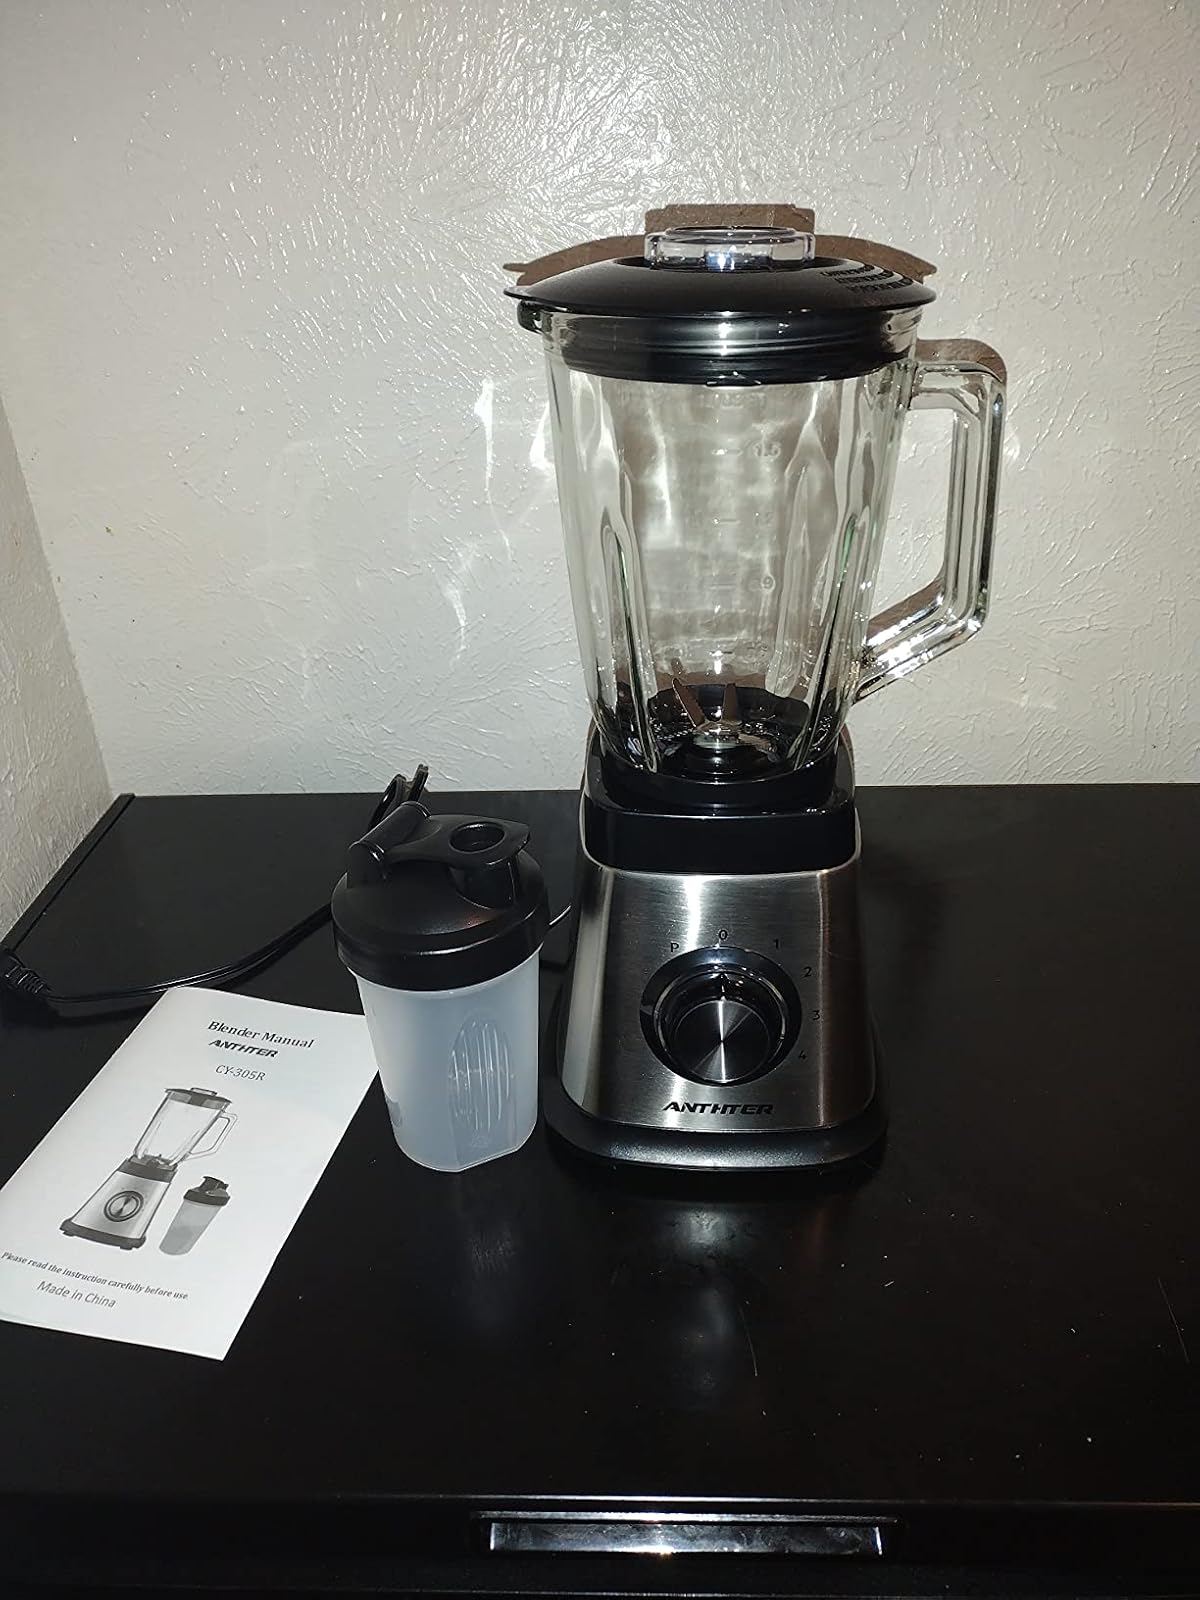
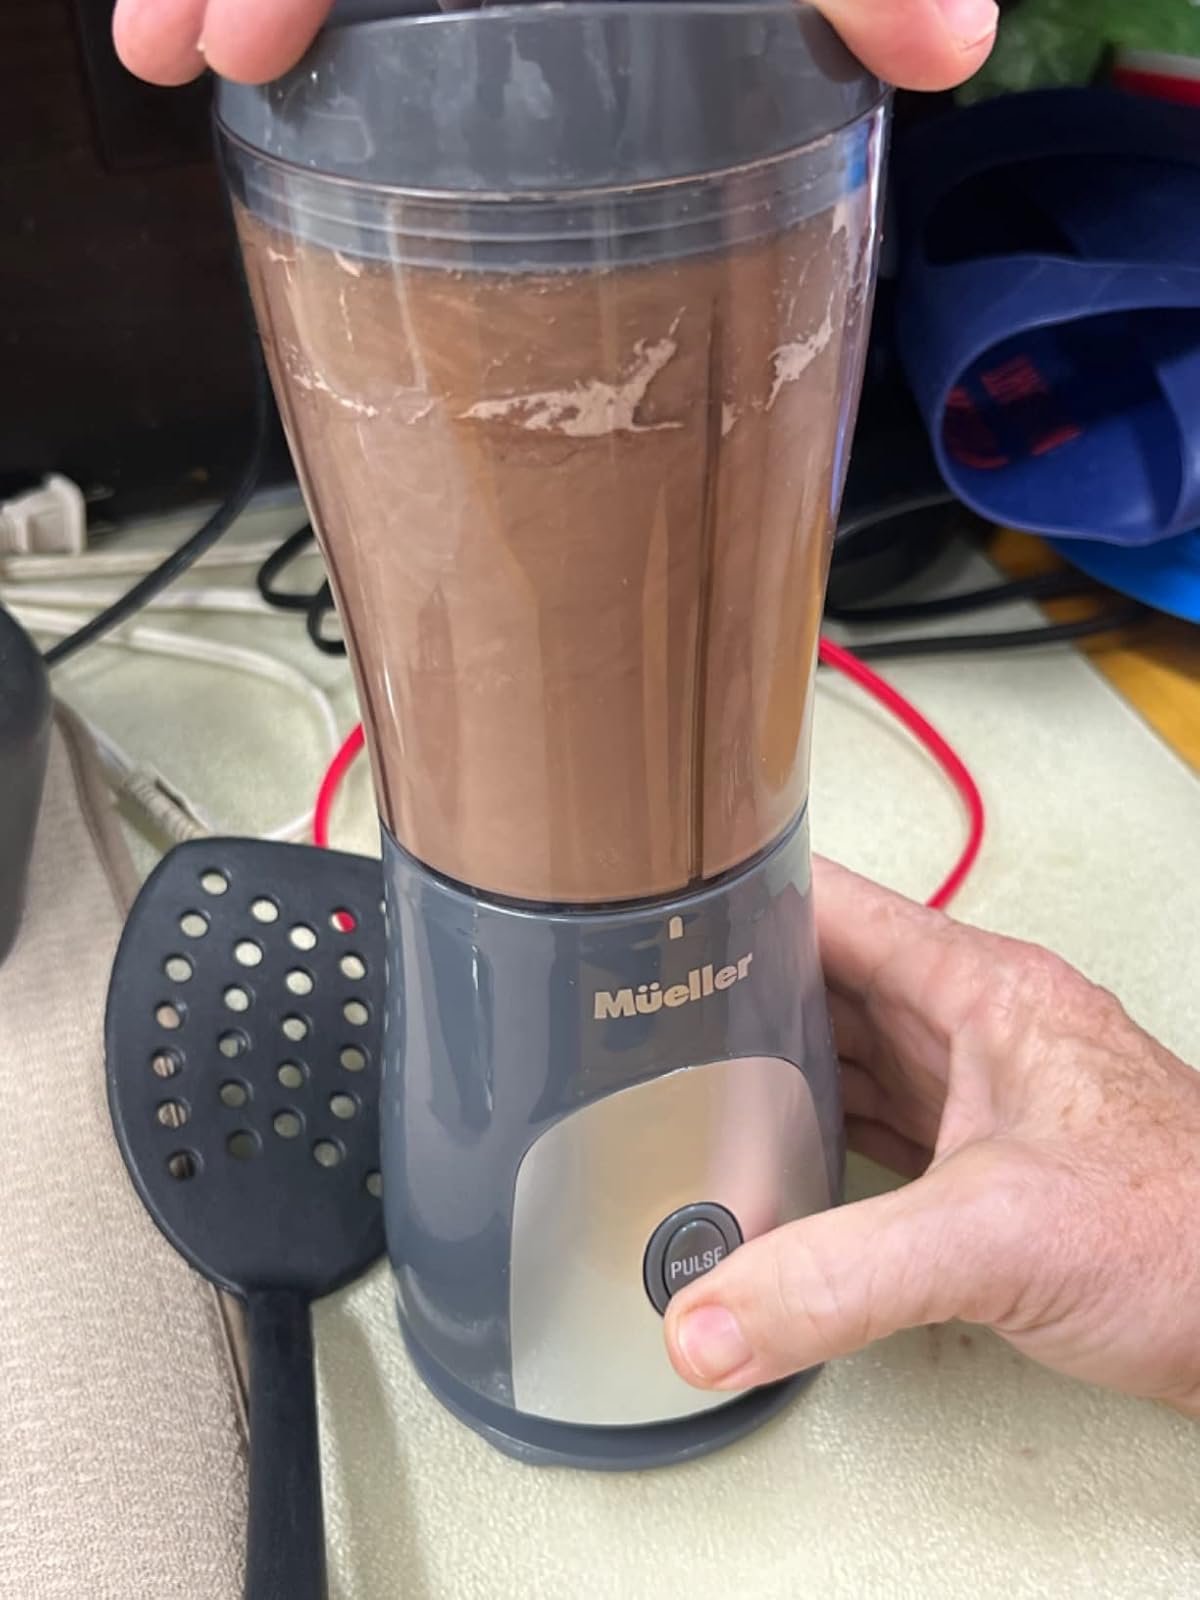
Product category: items_blender
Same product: no